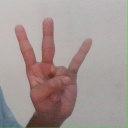
अक्षर: क्ष